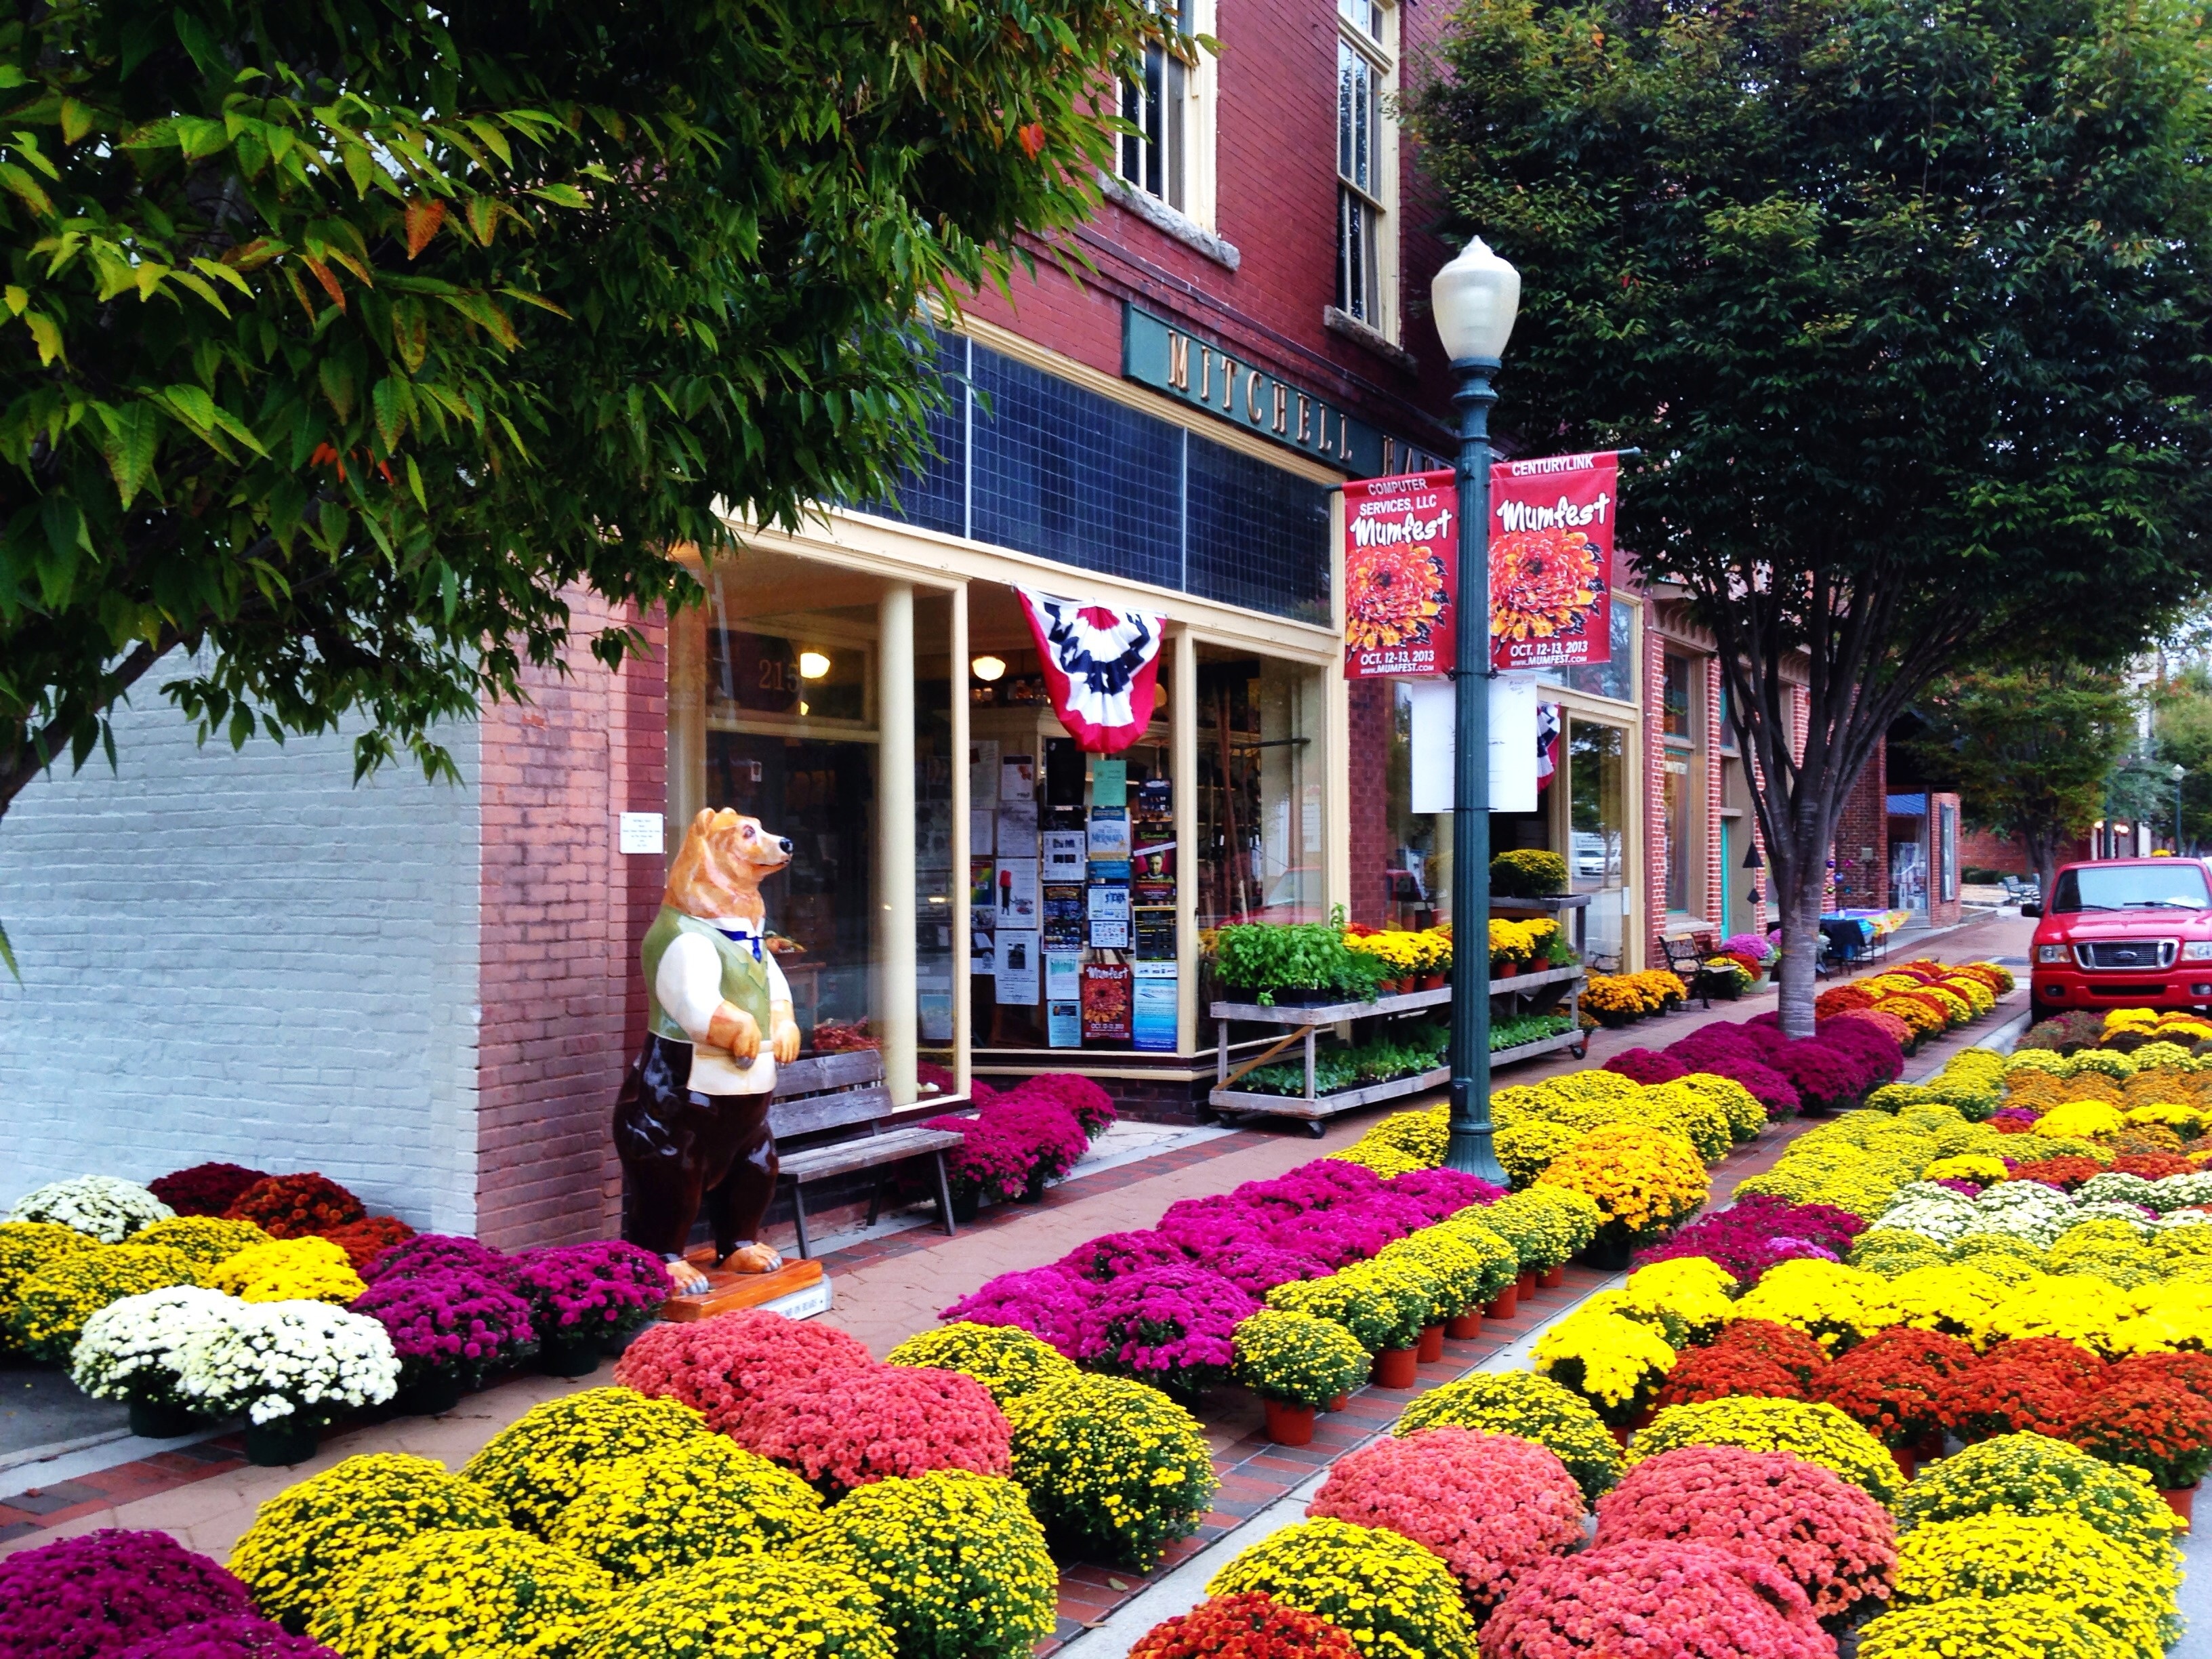
fall, flower, restaurant, city, public space, gardening, seasons, gardens, mums, floristry, north carolina, human settlement, new bern